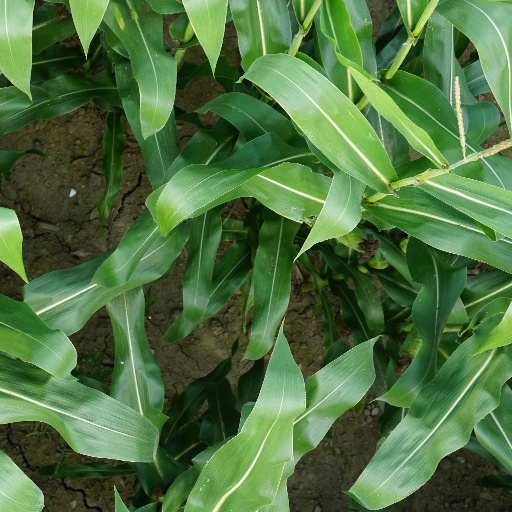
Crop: maize; corn